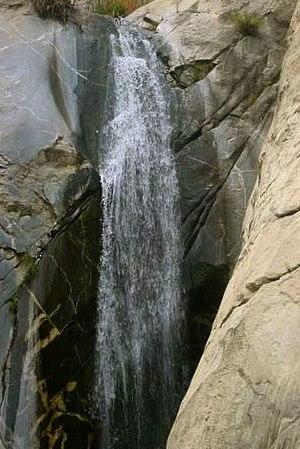
Ceci est la liste des lieux historiques inscrits sur le registre national dans le comté de Riverside en Californie.